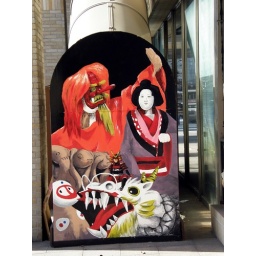
Another piece of street art on the same building, as the lady in blue photo.